Multiple endocrine neoplasia type 1

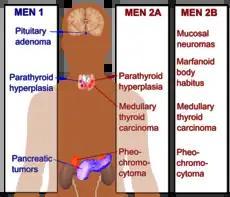
Comparison of main types of multiple endocrine neoplasia.

The two major forms of multiple endocrine neoplasia are called type 1 and type 2. These two types are often confused because of their similar names. However, type 1 and type 2 are distinguished by the genes involved, the types of hormones made, and the characteristic signs and symptoms.